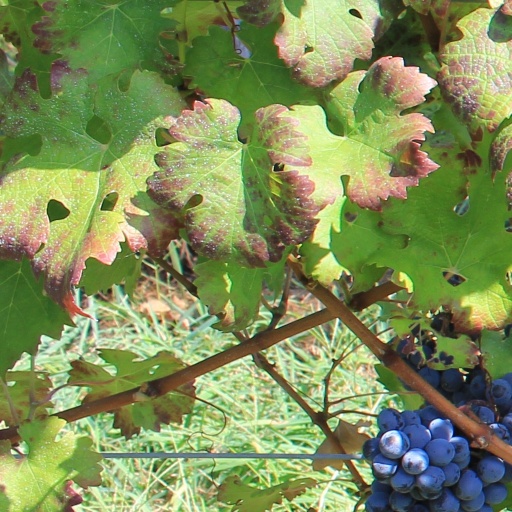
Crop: grape